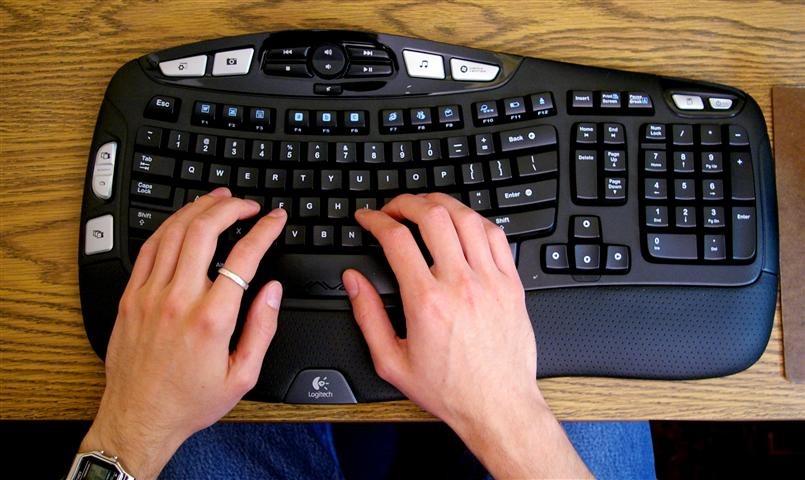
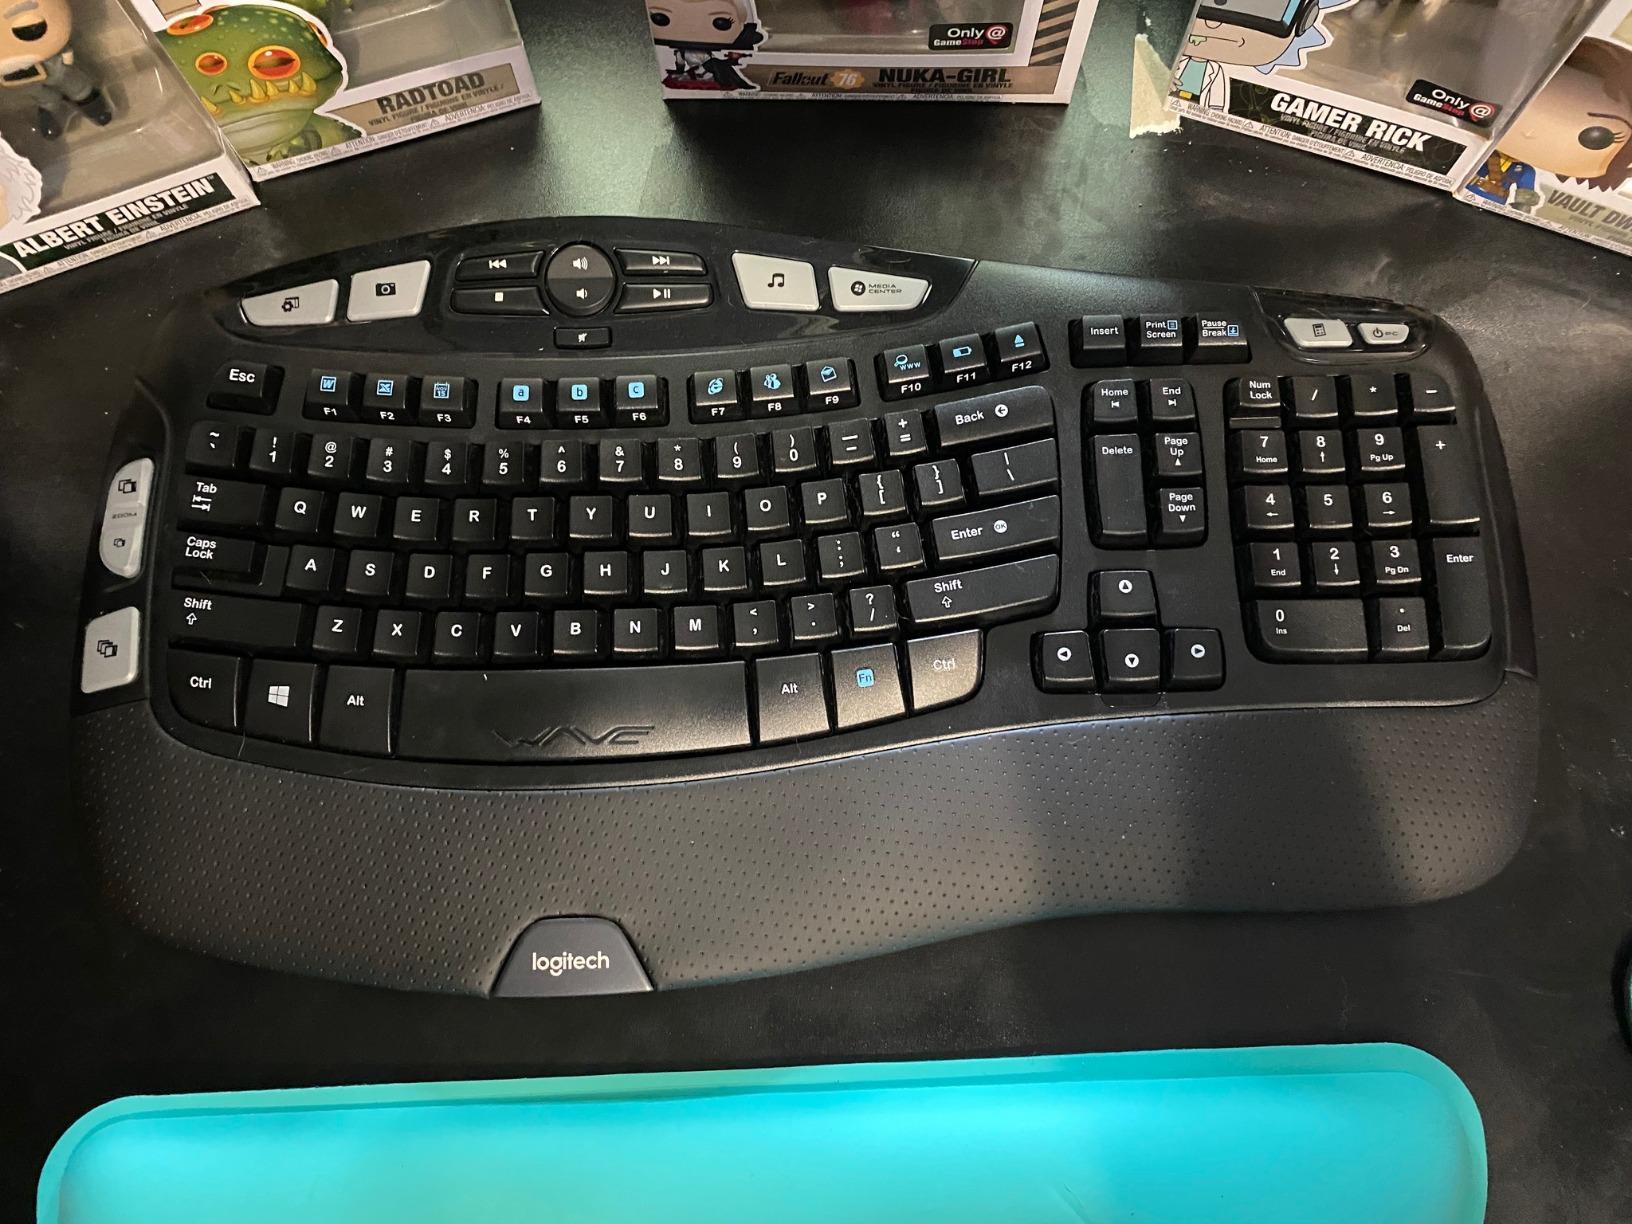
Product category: keyboard
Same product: yes